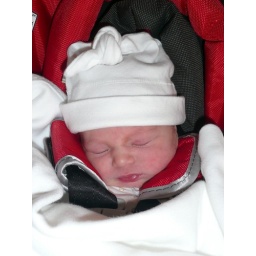
My first time in car seat